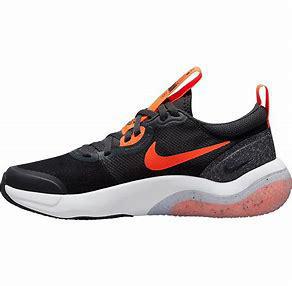
Brand: Nike
Model: Explor Next Nature